List of breweries in Wyoming

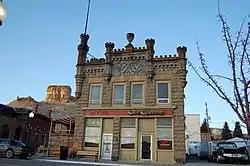
The historic Sweetwater Brewery building in Green River, Wyoming. It was the first brewery in the U.S. state of Wyoming.

The following is a list of Wyoming-based breweries. As of August 2022, Wyoming had 40 active microbreweries. In 2011–2012, craft beer production in Wyoming increased over 32%. In April 2014, The Wyoming Craft Brewers Guild was established by various Wyoming brewers.